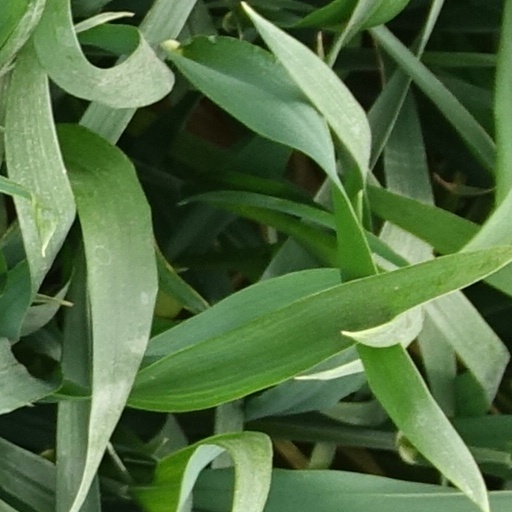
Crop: wheat